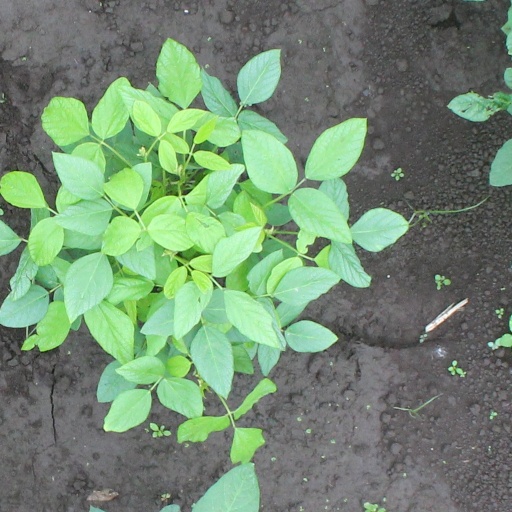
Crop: soybean